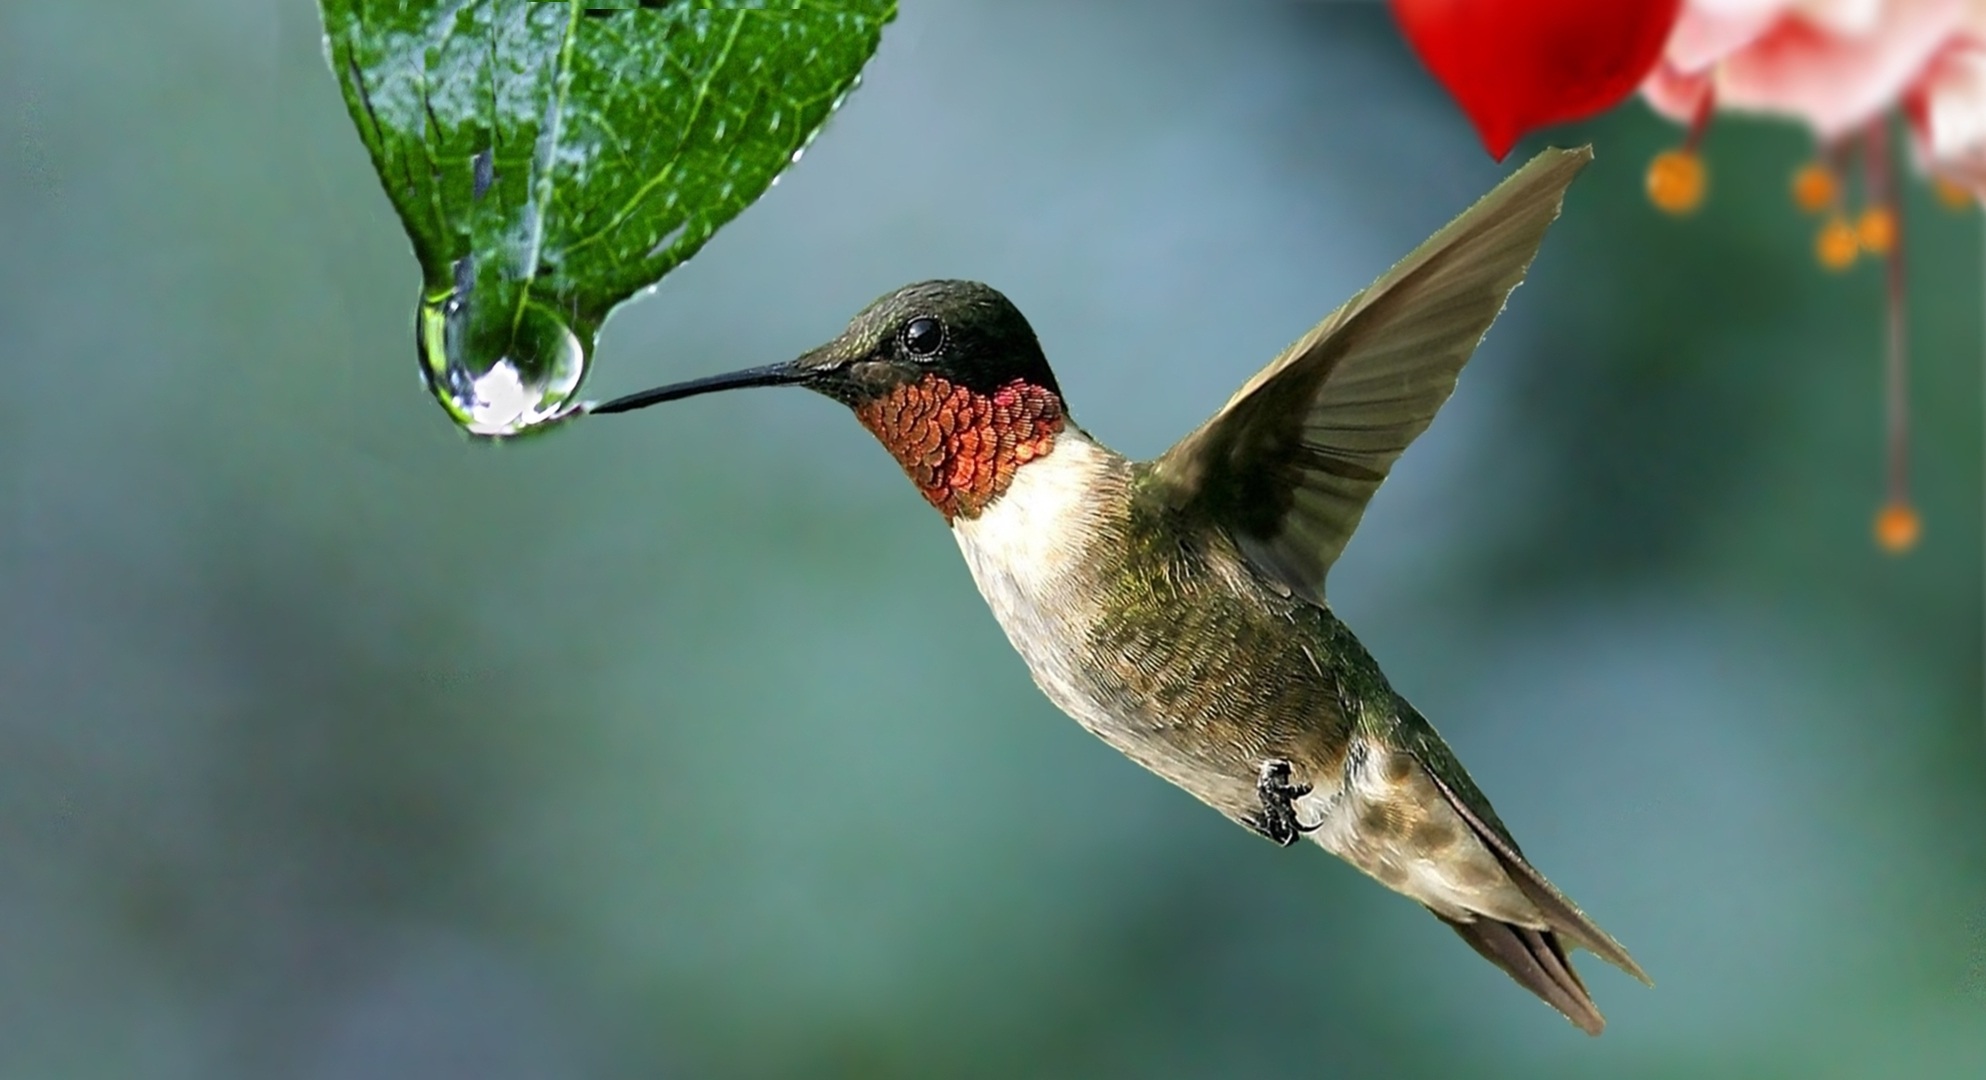
water, nature, drop, bird, wing, plant, leaf, raindrop, wildlife, beak, hummingbird, garden, fauna, flowers, vertebrate, colibri, beija flor, last straw